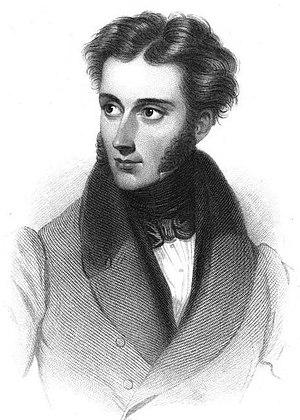
La circonscription de Great Yarmouth est une circonscription située dans le Norfolk, et représentée à la Chambre des Communes du Parlement britannique depuis 2010 par Brandon Lewis du Parti conservateur.